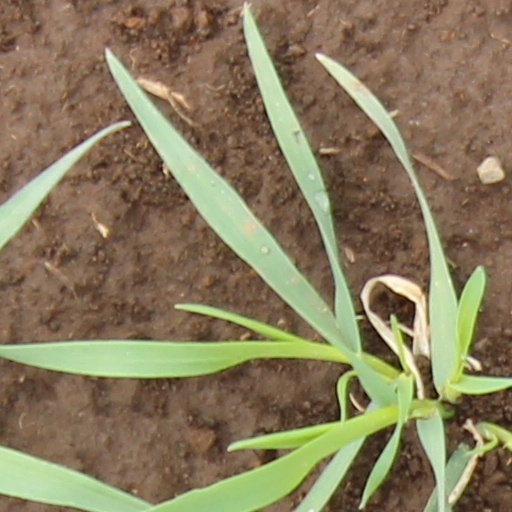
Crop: wheat